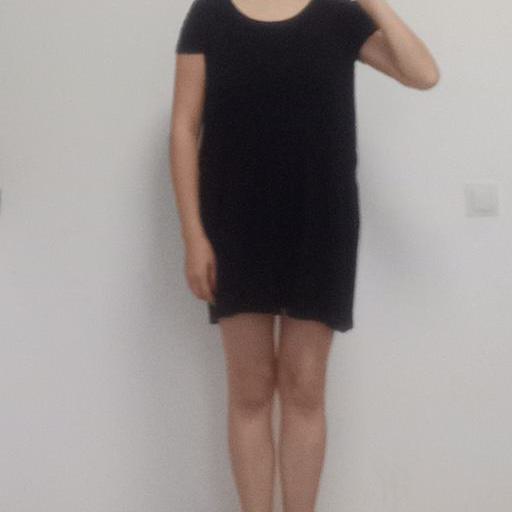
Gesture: no_gesture